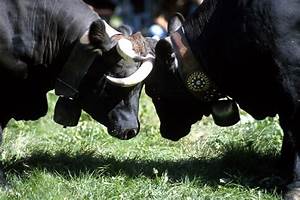
Label: mucca